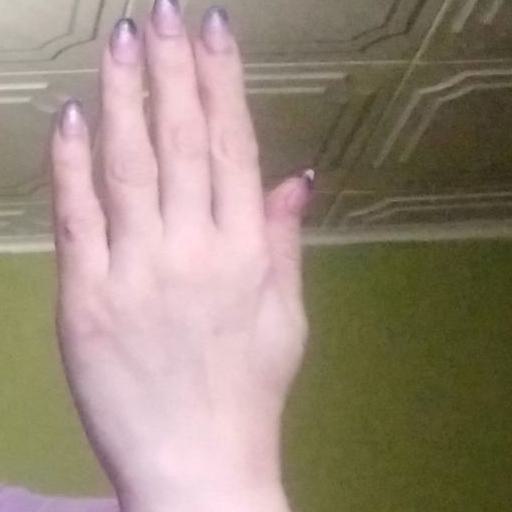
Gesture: stop_inverted